York Museum Gardens

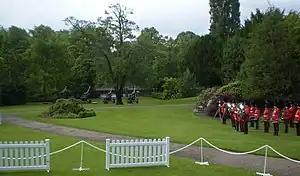
Saluting station in the Gardens

As well as being a popular recreational space for both residents and visitors, the gardens are the venue for special events such as open-air theatre and music performances. In 1970, bands including Roxy Music, Hawkwind and Pink Fairies staged concerts here. During the 20th-century revival of the York Mystery Plays, performances were held on a fixed stage in the gardens among the ruins of St. Mary's Abbey. In the 1950s, York actress Dame Judi Dench acted in the plays performed in the gardens, and played the Virgin Mary in 1957. The Mystery Plays returned to the gardens between 2–27 August 2012 and involved over one thousand local volunteers. In 2006, between 800 and 1,000 people celebrated the Chinese New Year with displays that included lion dancers. In 2007 The Lord Chamberlain's Men presented a production of "Romeo & Juliet". Also in 2007, during the Jorvik Viking festival, there were demonstrations of Viking craft skills and battle training. The Yorkshire Museum and the Museum Gardens first hosted the "Eboracum Roman Festival" in 2016. It has since become an annual event. In 2019 the gardens hosted the York Proms, an open-air classical music concert. In July 2024 the gardens hosted a series of gigs headlined by Shed Seven.